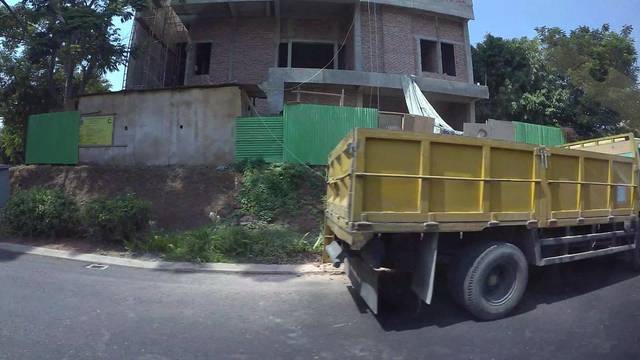
Region: Indonesia
Coordinates: -6.145, 106.919